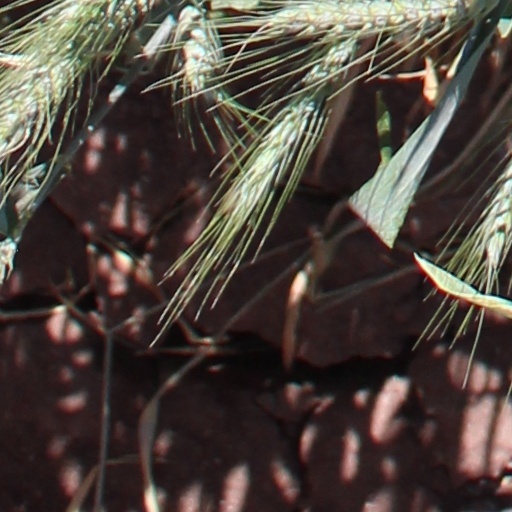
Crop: wheat